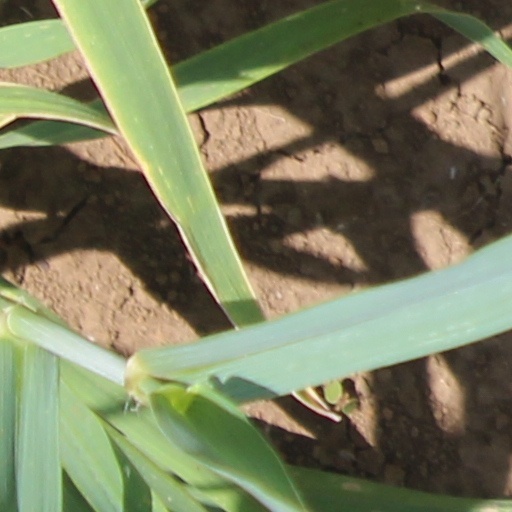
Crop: wheat